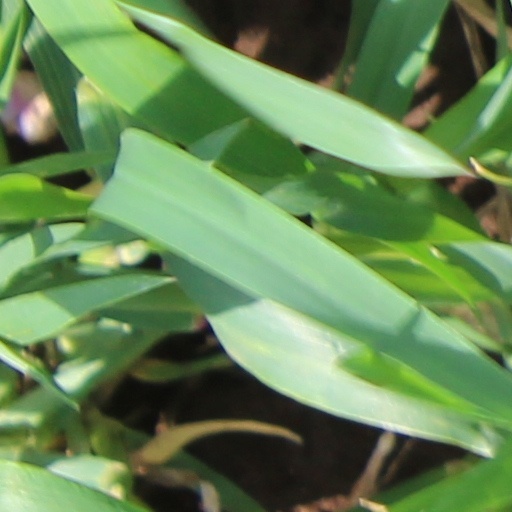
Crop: wheat